Pine Level, DeSoto County, Florida

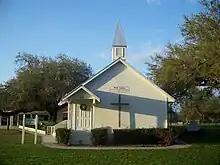
Pine Level Methodist Church

Pine Level is a ghost town in DeSoto County, Florida, United States.